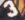
Number: 3